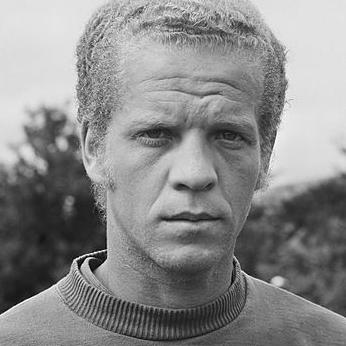
Age: 31